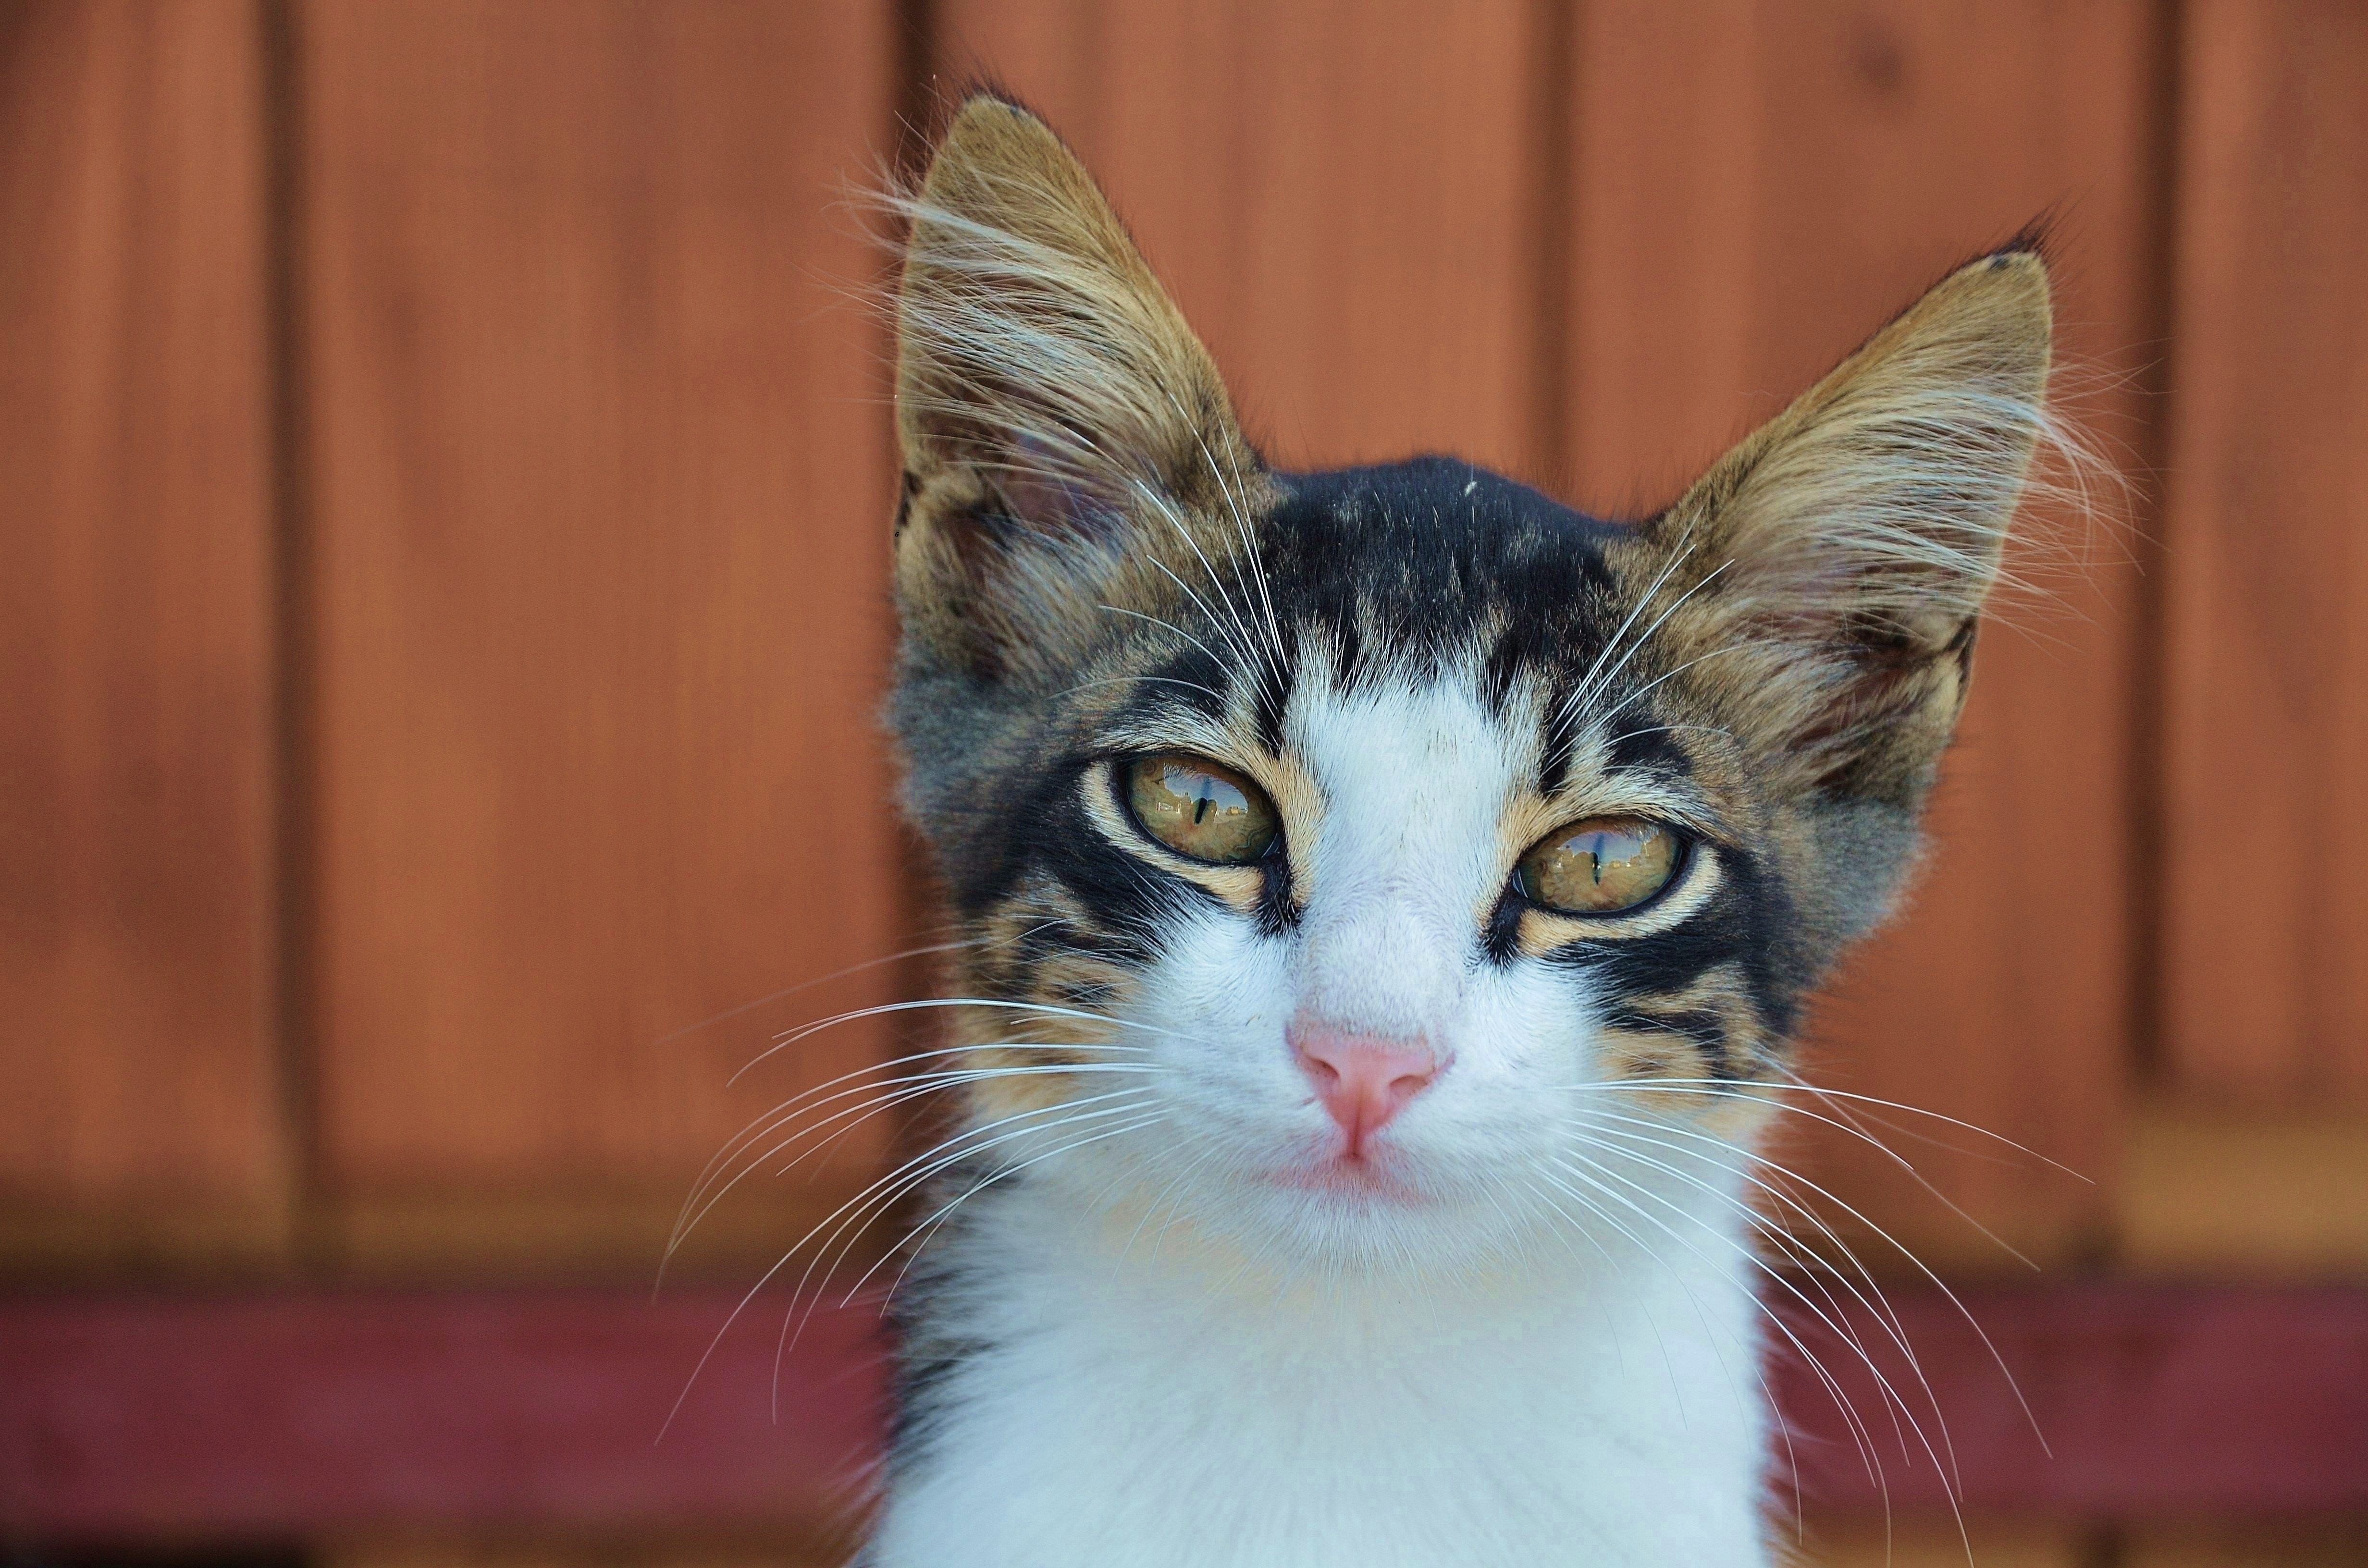
white, animal, cute, kitten, cat, macro, brown, mammal, close up, face, eyes, whiskers, lovely, eye, animals, vertebrate, katze, cute cat, cat face, cat's eyes, cat nose, european shorthair, small to medium sized cats, cat like mammal, domestic short haired cat